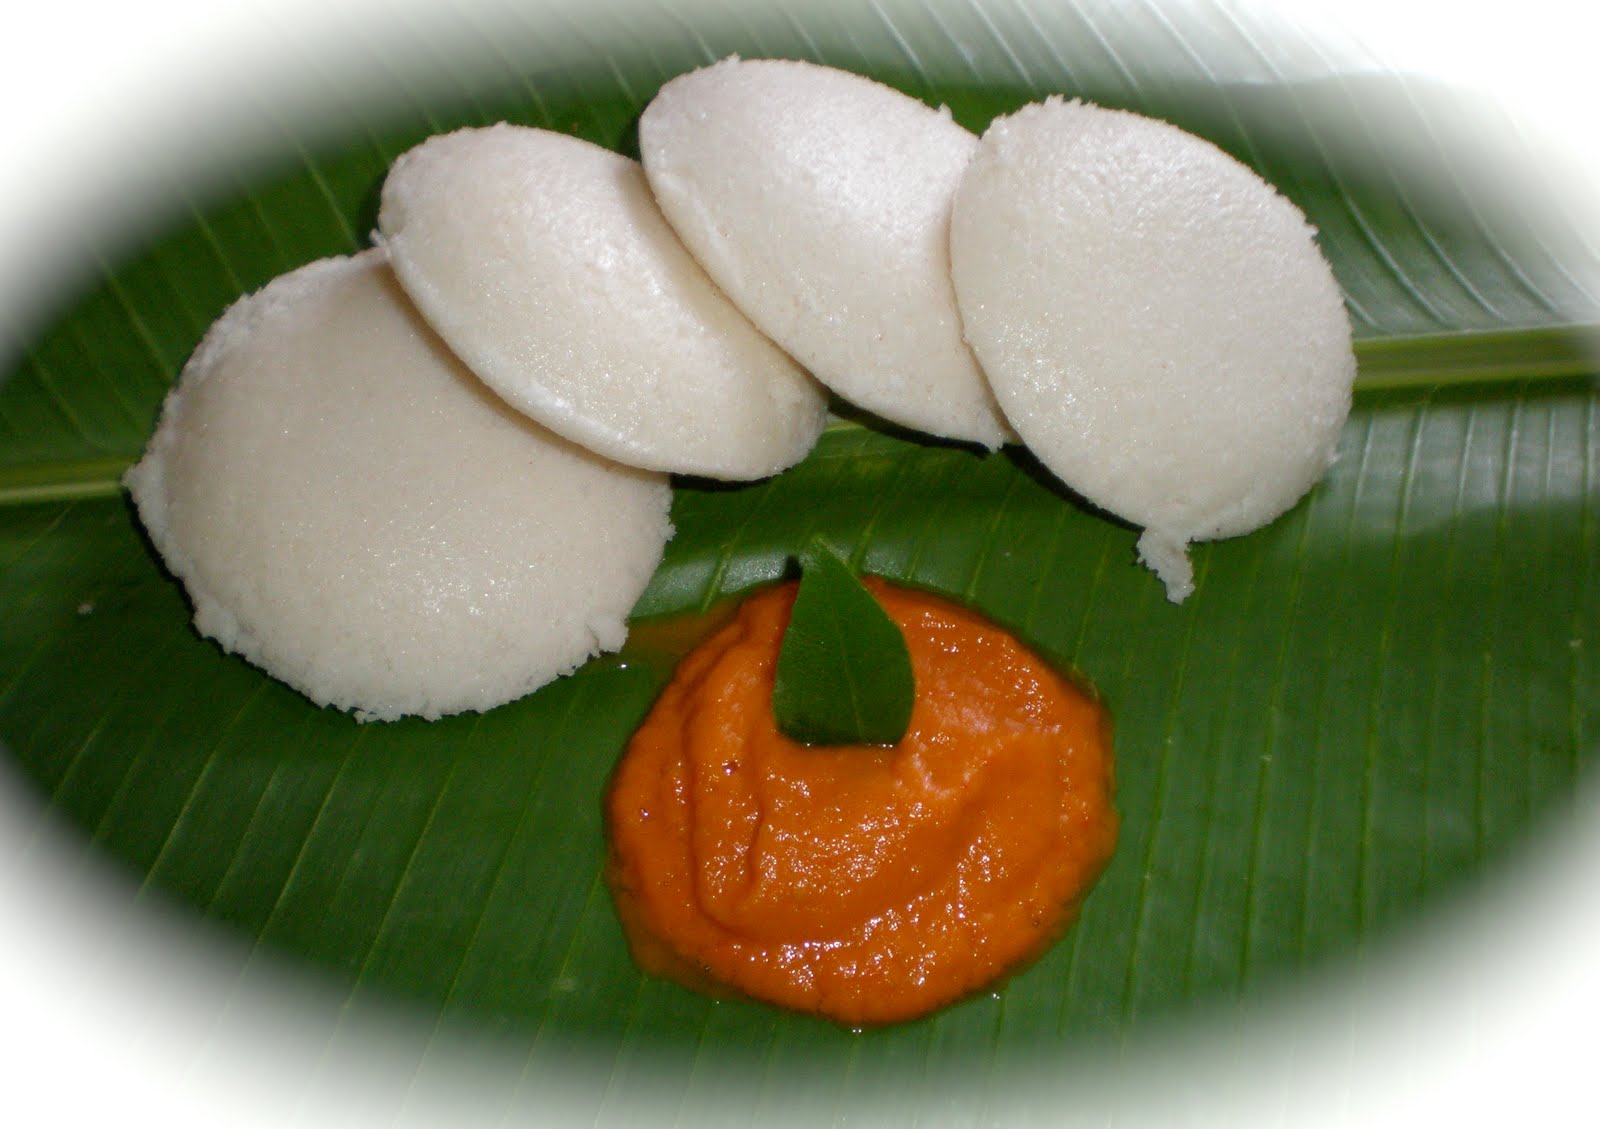
Dish: idli